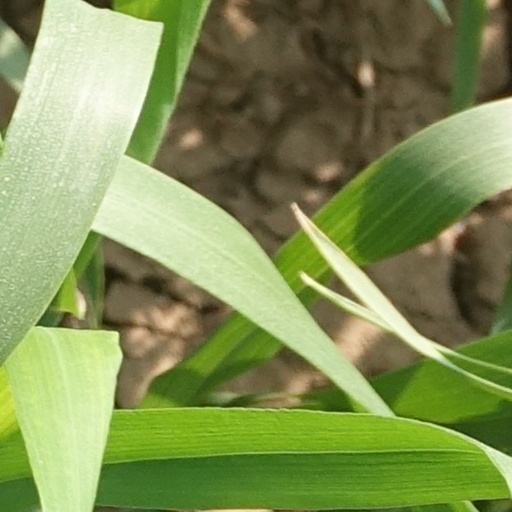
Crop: wheat